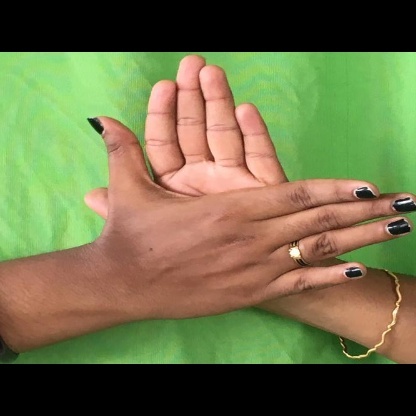
Mudra: Chakra